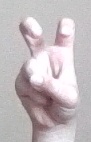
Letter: toot